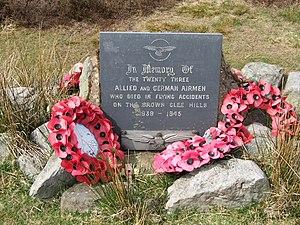
Brown Clee Hill est un sommet du Royaume-Uni culminant à 540 mètres d'altitude dans le comté du Shropshire, dont il constitue le point culminant, en Angleterre. C'est également le plus haut sommet des Shropshire Hills, qui abritent une Area of Outstanding Natural Beauty. Elle a abrité plusieurs forts de colline à l'âge du fer, puis des carrières de dolérite et, notamment pendant la Seconde Guerre mondiale, a constitué un obstacle pour plusieurs avions qui s'y sont écrasés. Il est possible de gravir ses pentes en randonnée pédestre.